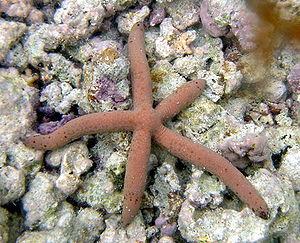
Linckia multifora est une espèce d'étoiles de mer tropicale de la famille des Ophidiasteridae. On l'appelle parfois « comète de mer ».
Les échinodermes forment un embranchement d'animaux marins benthiques présents à toutes les profondeurs océaniques, et dont les premières traces fossiles remontent au Cambrien.